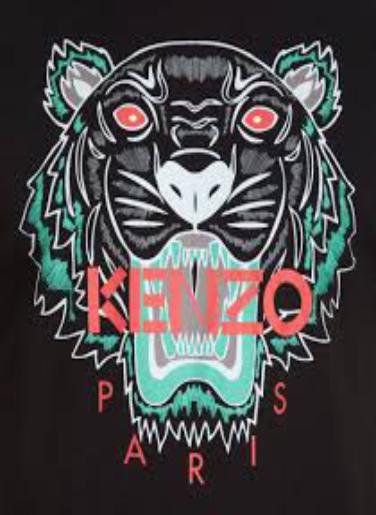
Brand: Kenzo
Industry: Clothes